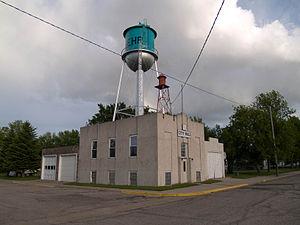
La ville de Lehr est située dans les comtés de Logan et McIntosh, dans l’État du Dakota du Nord, aux États-Unis. Sa population s’élevait à 80 habitants lors du recensement de 2010, estimée à 77 habitants en 2016.